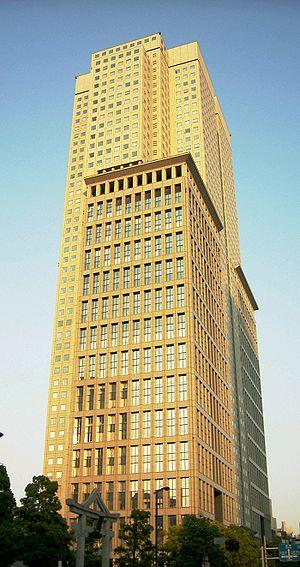
Tokyo est la plus peuplée des 47 préfectures du Japon. Il y a à Tokyo 47 bâtiments et structures d'une hauteur supérieure à 180 m. La plus haute construction de la préfecture est le Tokyo Skytree, tour à treillis de 634 m de haut, achevée en 2012. C'est également la construction la plus élevée au Japon, la plus haute tour du monde et la deuxième plus haute structure autoportante au monde. Le plus haut bâtiment et troisième plus haute construction à Tokyo est la Midtown Tower, de 248 m de haut, achevée en 2007. Le deuxième plus haut bâtiment de la préfecture est celui du siège du gouvernement métropolitain de Tokyo, qui compte 48 étages et fait 243 m de haut. En tout, sur les 25 plus hauts bâtiments et constructions du Japon, 17 se trouvent à Tokyo.
La liste des plus hautes constructions du Japon rassemble les édifices les plus élevés du Japon.